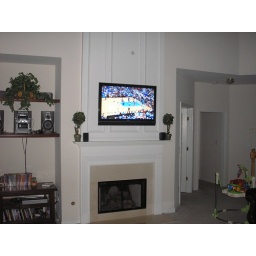
View from the back of the room. With the open floor layout in my house, you can nicely see the TV from the kitchen